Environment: real
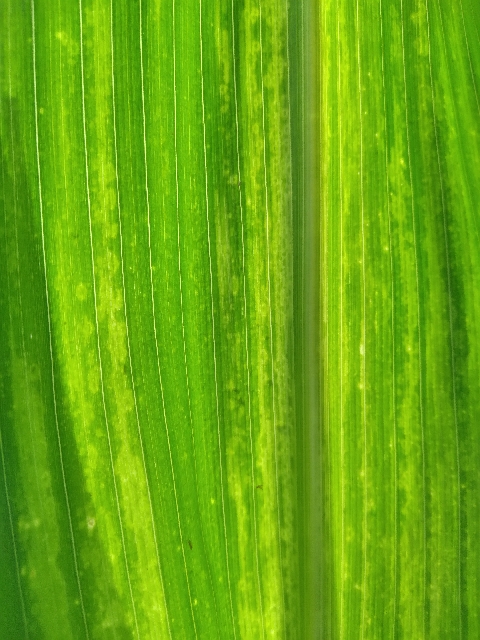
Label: lethal_necrosis